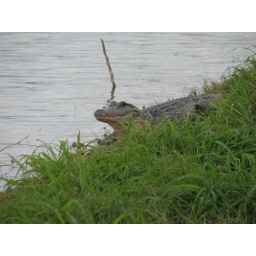
This guy does not go in the water when the truck comes by now!